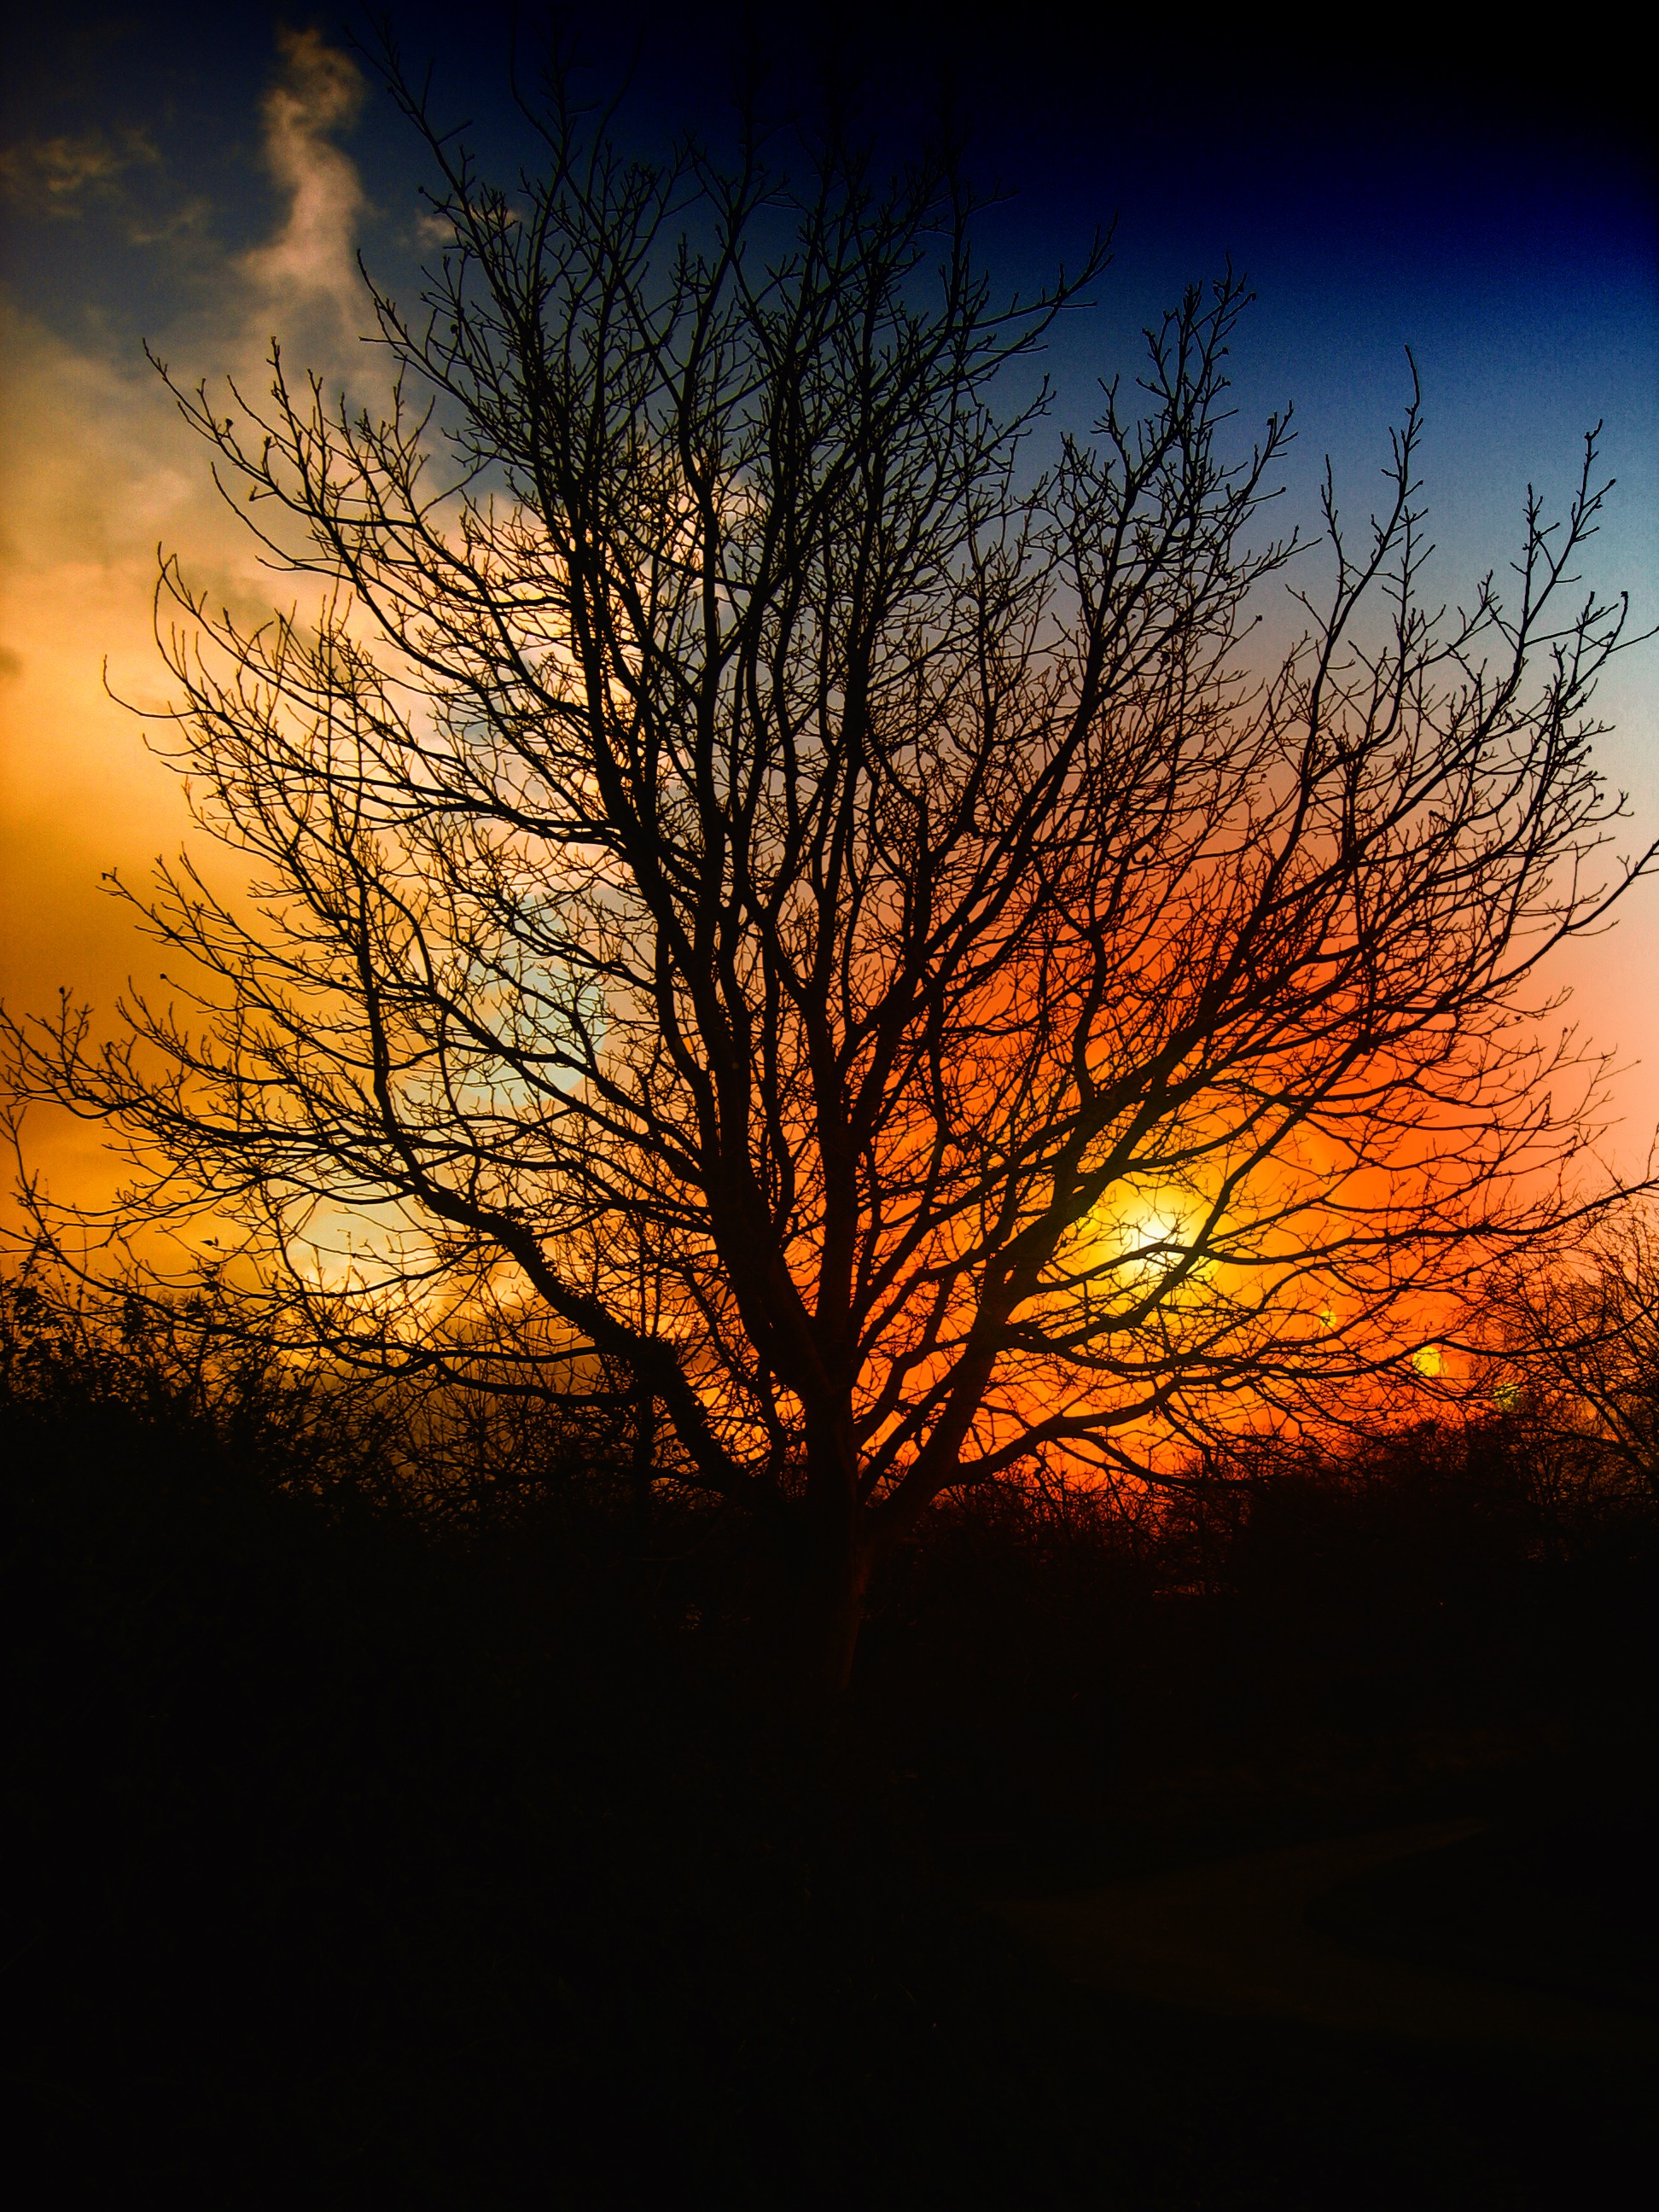
landscape, tree, nature, grass, branch, cloud, plant, sky, sun, fog, sunrise, sunset, sunlight, morning, leaf, dawn, atmosphere, reed, dusk, bush, evening, orange, reflection, red, autumn, rest, trees, clouds, shrubs, bushes, surreal, beautiful, still, mood, setting, outback, hedge, ambience, grasses, afterglow, atmospheric phenomenon, woody plant, red sky at morning, blatter